Pop'n Music

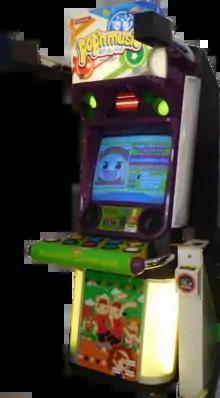
"Pop'n Music éclale" was installed to upgrade this "Pop'n Music 8" arcade machine.

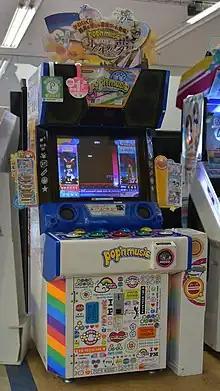
"Pop'n Music うさぎと猫と少年の夢" arcade machine

"Pop'n Music Mickey Tunes" contains Disney music and Disney characters as opposed to the usual characters and songs made specifically for the "Pop'n Music" series. The PlayStation port is known as "Pop'n Music Disney Tunes".